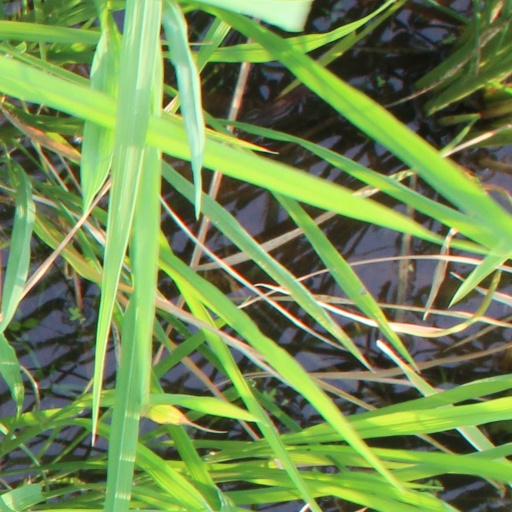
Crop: rice